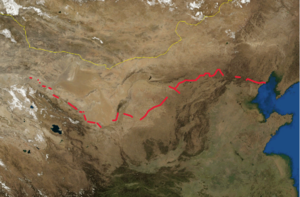
La Grande Muraille, aussi appelé « Les Grandes Murailles » est un ensemble de fortifications militaires chinoises construites, détruites et reconstruites en plusieurs fois et à plusieurs endroits entre le IIIᵉ siècle av. J.-C. et le XVIIᵉ siècle pour marquer et défendre la frontière nord de la Chine. C'est la structure architecturale la plus importante jamais construite par l’Homme à la fois en longueur, en surface et en masse.